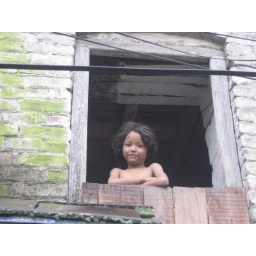
girl in window